From Eroica with Love

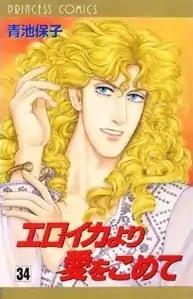
Cover of the 34th volume

is a Japanese manga series written and illustrated by Yasuko Aoike. It was serialized in "Viva Princess" from 1976 to 1979, "Princess" from 1979 to 2008, and "Princess Gold" beginning in 2008; it has been on hiatus since 2012. Its individual chapters have been collected into 39 volumes by Akita Shoten. It has received several spin-off works, alongside a tribute manga and a stage play adaptation.